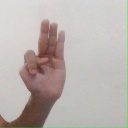
अक्षर: भ